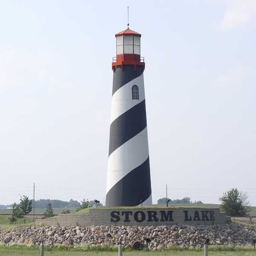
a city at the entrance .